TM and Cult Mania

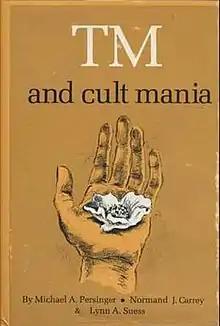
Book cover

TM and Cult Mania is a non-fiction book that examines assertions made by the Transcendental Meditation movement (TM). The book is authored by Michael Persinger, Normand Carrey and Lynn Suess and published in 1980 by Christopher Publishing House. Persinger is a neurophysiologist and has worked out of Laurentian University. He trained as a psychologist and focused on the impacts of religious experience. Carrey is a medical doctor who specialized in psychiatry. He focused his studies into child psychiatry with research at Dalhousie University, and has taught physicians in a psychiatry residency program in the field of family therapy. Suess assisted Persinger in researching effects of geological phenomena on unidentified flying object sightings in Washington; the two conducted similar research in Toronto and Ottawa.